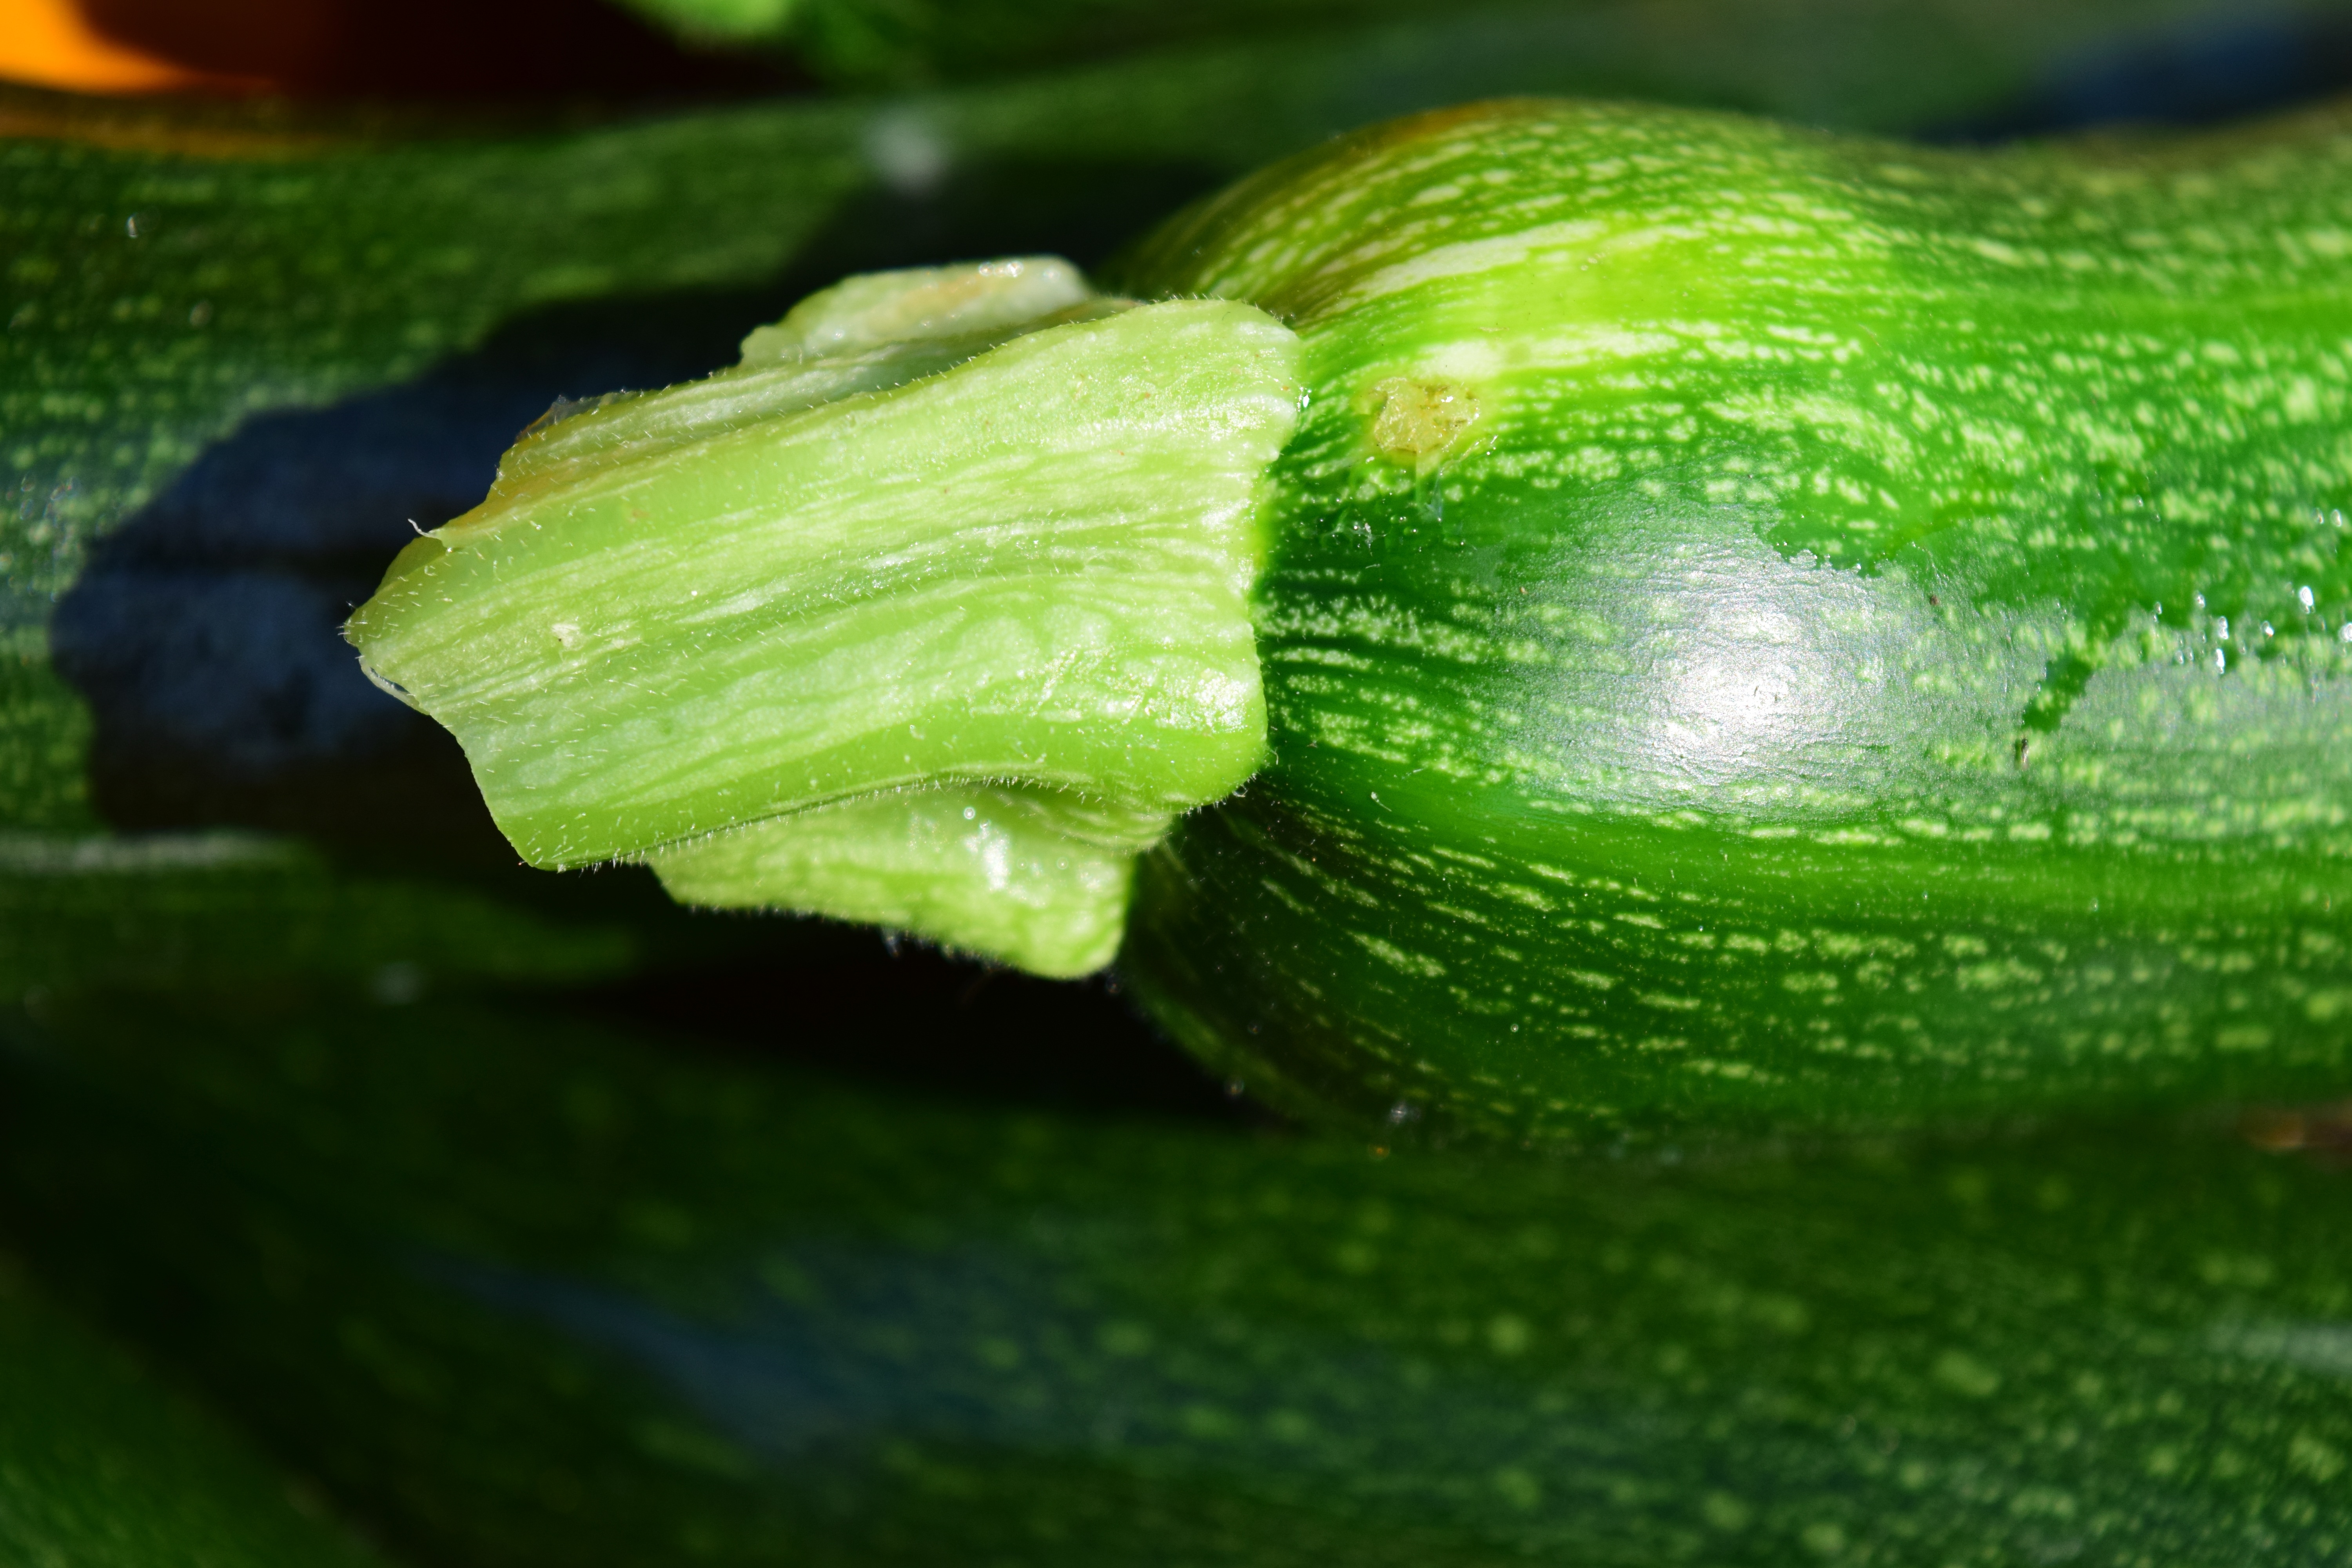
plant, leaf, flower, ripe, food, green, harvest, produce, vegetable, healthy, close, eat, gourd, close up, nutrition, vegetables, zucchini, vitamins, macro photography, flowering plant, plant stem, land plant, cucumber gourd and melon family